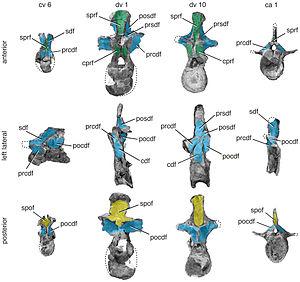
Tazoudasaurus est un genre éteint de dinosaures sauropodes de la famille des vulcanodontidés découvert dans des couches du Jurassique inférieur à Iminoulaoune - Ouarzazate, dans le Haut Atlas marocain.